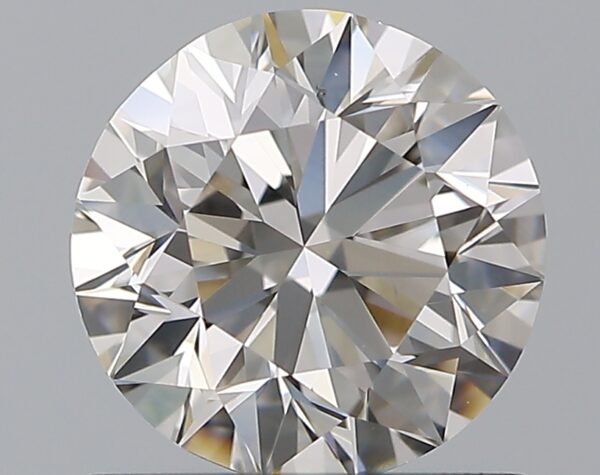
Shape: round
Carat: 1
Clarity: VS2
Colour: I
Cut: VG
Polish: EX
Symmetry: VG
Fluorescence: F
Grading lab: GIA
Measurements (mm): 6.28 x 6.35 x 4.01